The Torch Bearer

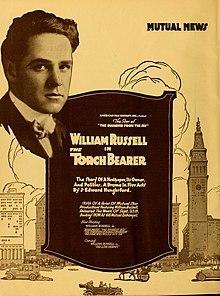

The Torch Bearer is a 1916 American silent drama film directed by William Russell and Jack Prescott. The film stars Charlotte Burton.